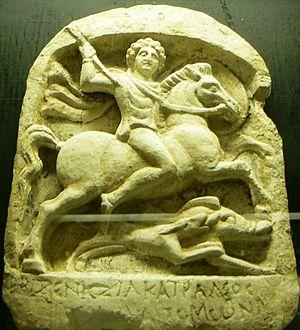
L'armée macédonienne est considérée comme l'une des meilleures armées civiques de l'Antiquité. Instrument de la conquête de la Grèce sous le règne de Philippe II, puis de l'Orient sous le règne d'Alexandre le Grand, elle a affronté victorieusement l'armée perse pour devenir le modèle sur lequel se sont formées les armées des royaumes antigonide, séleucide et lagide aux IIIᵉ et IIᵉ siècles av. J.-C.